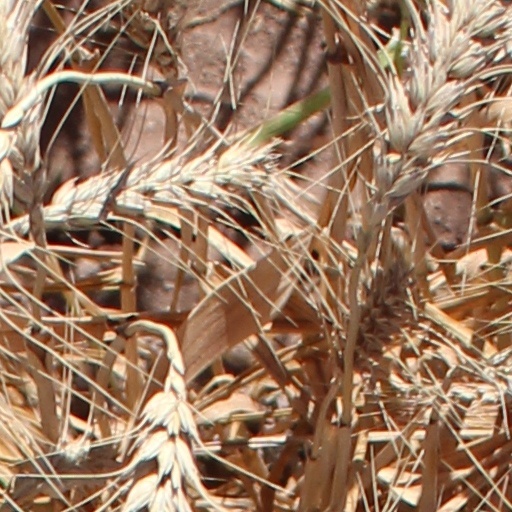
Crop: wheat